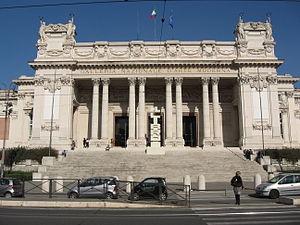
La galerie nationale d'Art moderne et contemporain ou GNAM, est un musée national italien situé dans la villa Borghèse à Rome et ouvert en 1883. Il s'agit du seul musée national italien essentiellement dédié aux œuvres d'art moderne de 1840 à 1970 et dans une moindre mesure à l'art contemporain. Le musée fait partie de la galerie qui comprend : le musée Boncompagni Ludovisi des Arts Décoratifs, le musée Hendrik Christian Andersen, la Collection Manzù et le musée Mario Praz.
Cette liste des plus grands musées d'art du monde procède à un classement des musées d'art et autres musées contenant principalement des œuvres d'art en fonction de la surface totale d'exposition.
Rome /ʁɔm/ est la capitale de l'Italie. Située au centre-ouest de la péninsule italienne, près de la mer Tyrrhénienne, elle est également la capitale de la région du Latium, et fut celle de l'Empire romain durant 357 ans. En 2019, elle compte 2 844 395 habitants établis sur 1 285 km², ce qui fait d'elle la commune la plus peuplée d'Italie et la troisième plus étendue d'Europe après Moscou et Londres. Son aire urbaine recense 4 356 403 habitants en 2016. Elle présente en outre la particularité de contenir un État enclavé dans son territoire : la cité-État du Vatican, dont le pape est le souverain. C'est le seul exemple existant d'un État à l'intérieur d'une ville.